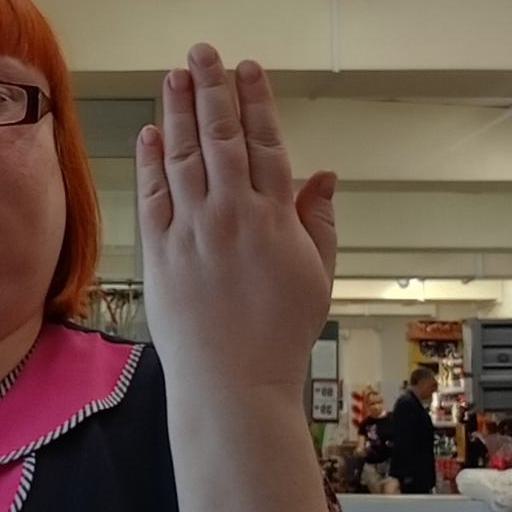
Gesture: stop_inverted